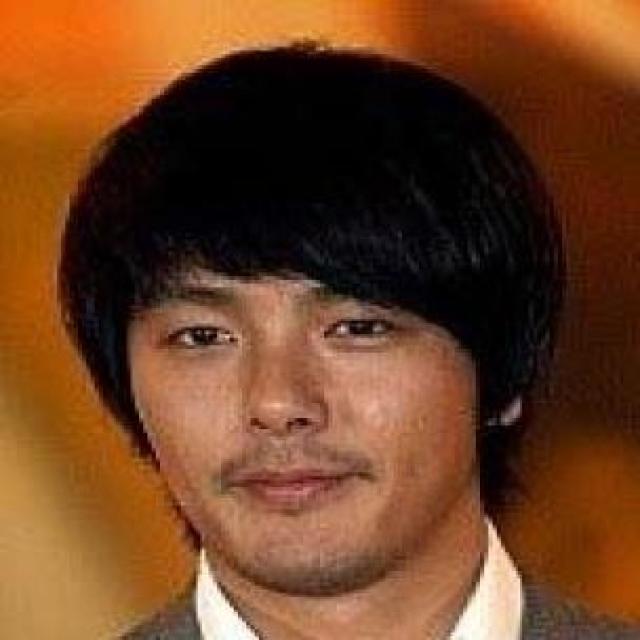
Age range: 21-44